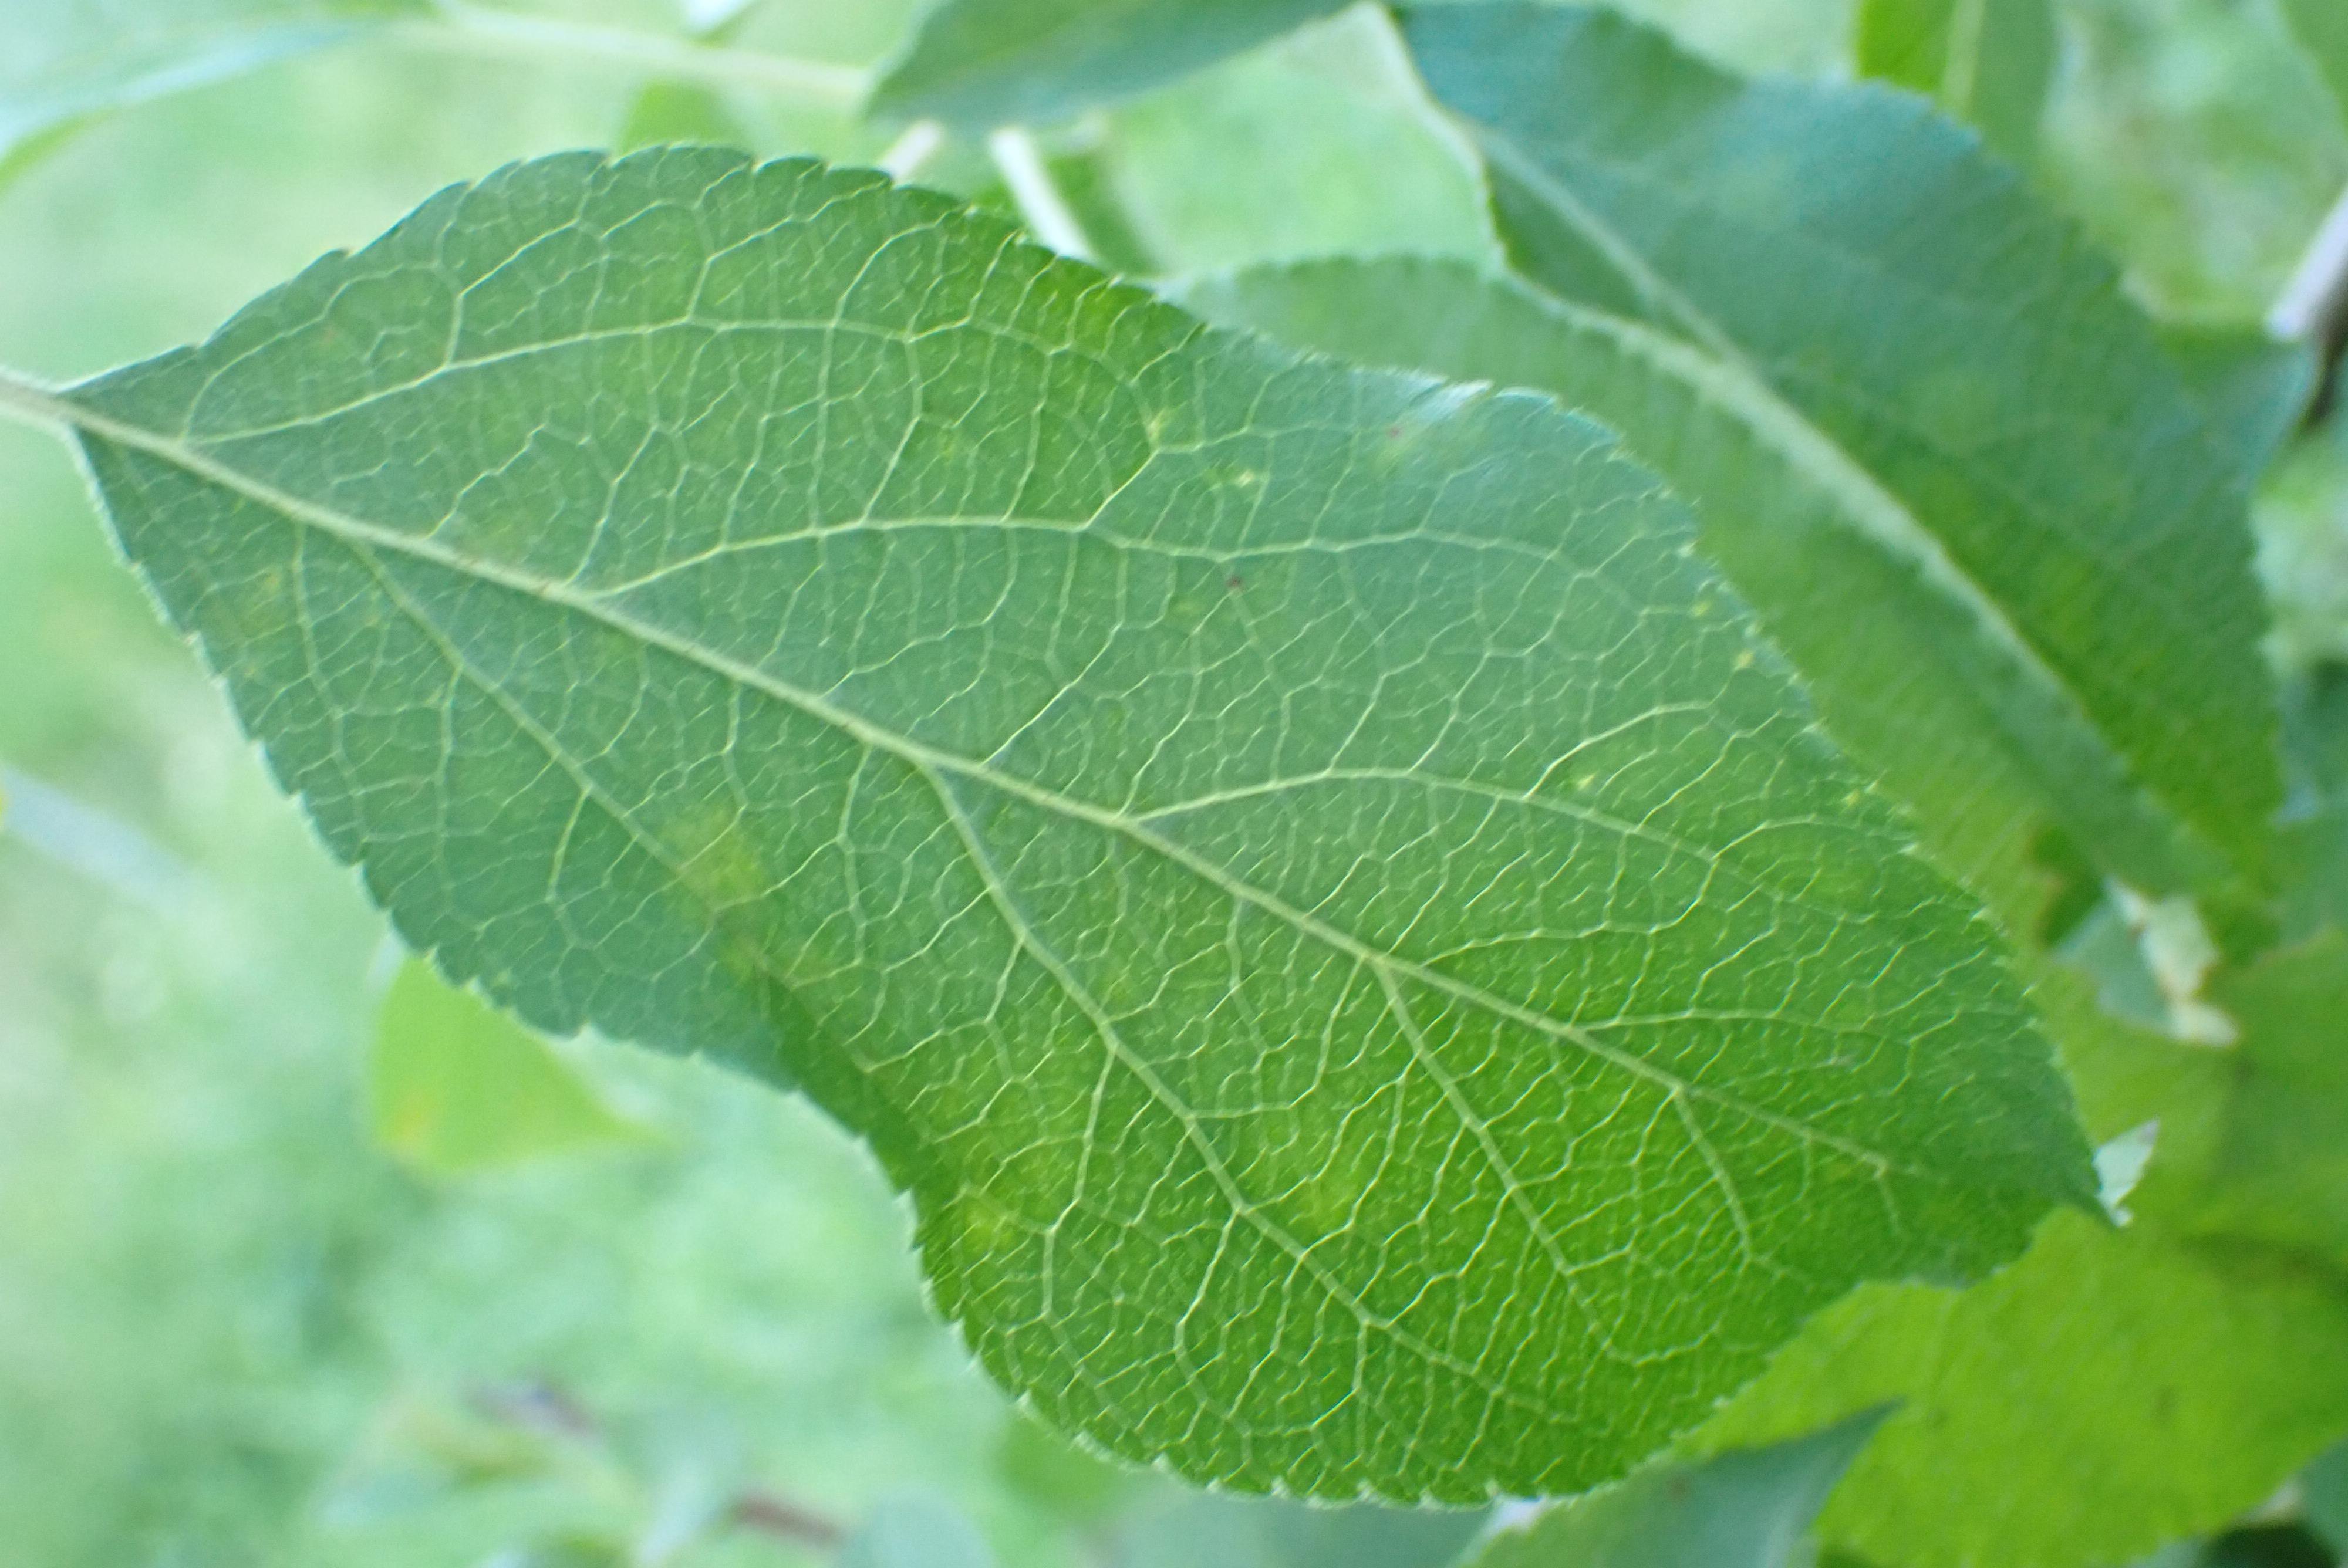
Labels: scab